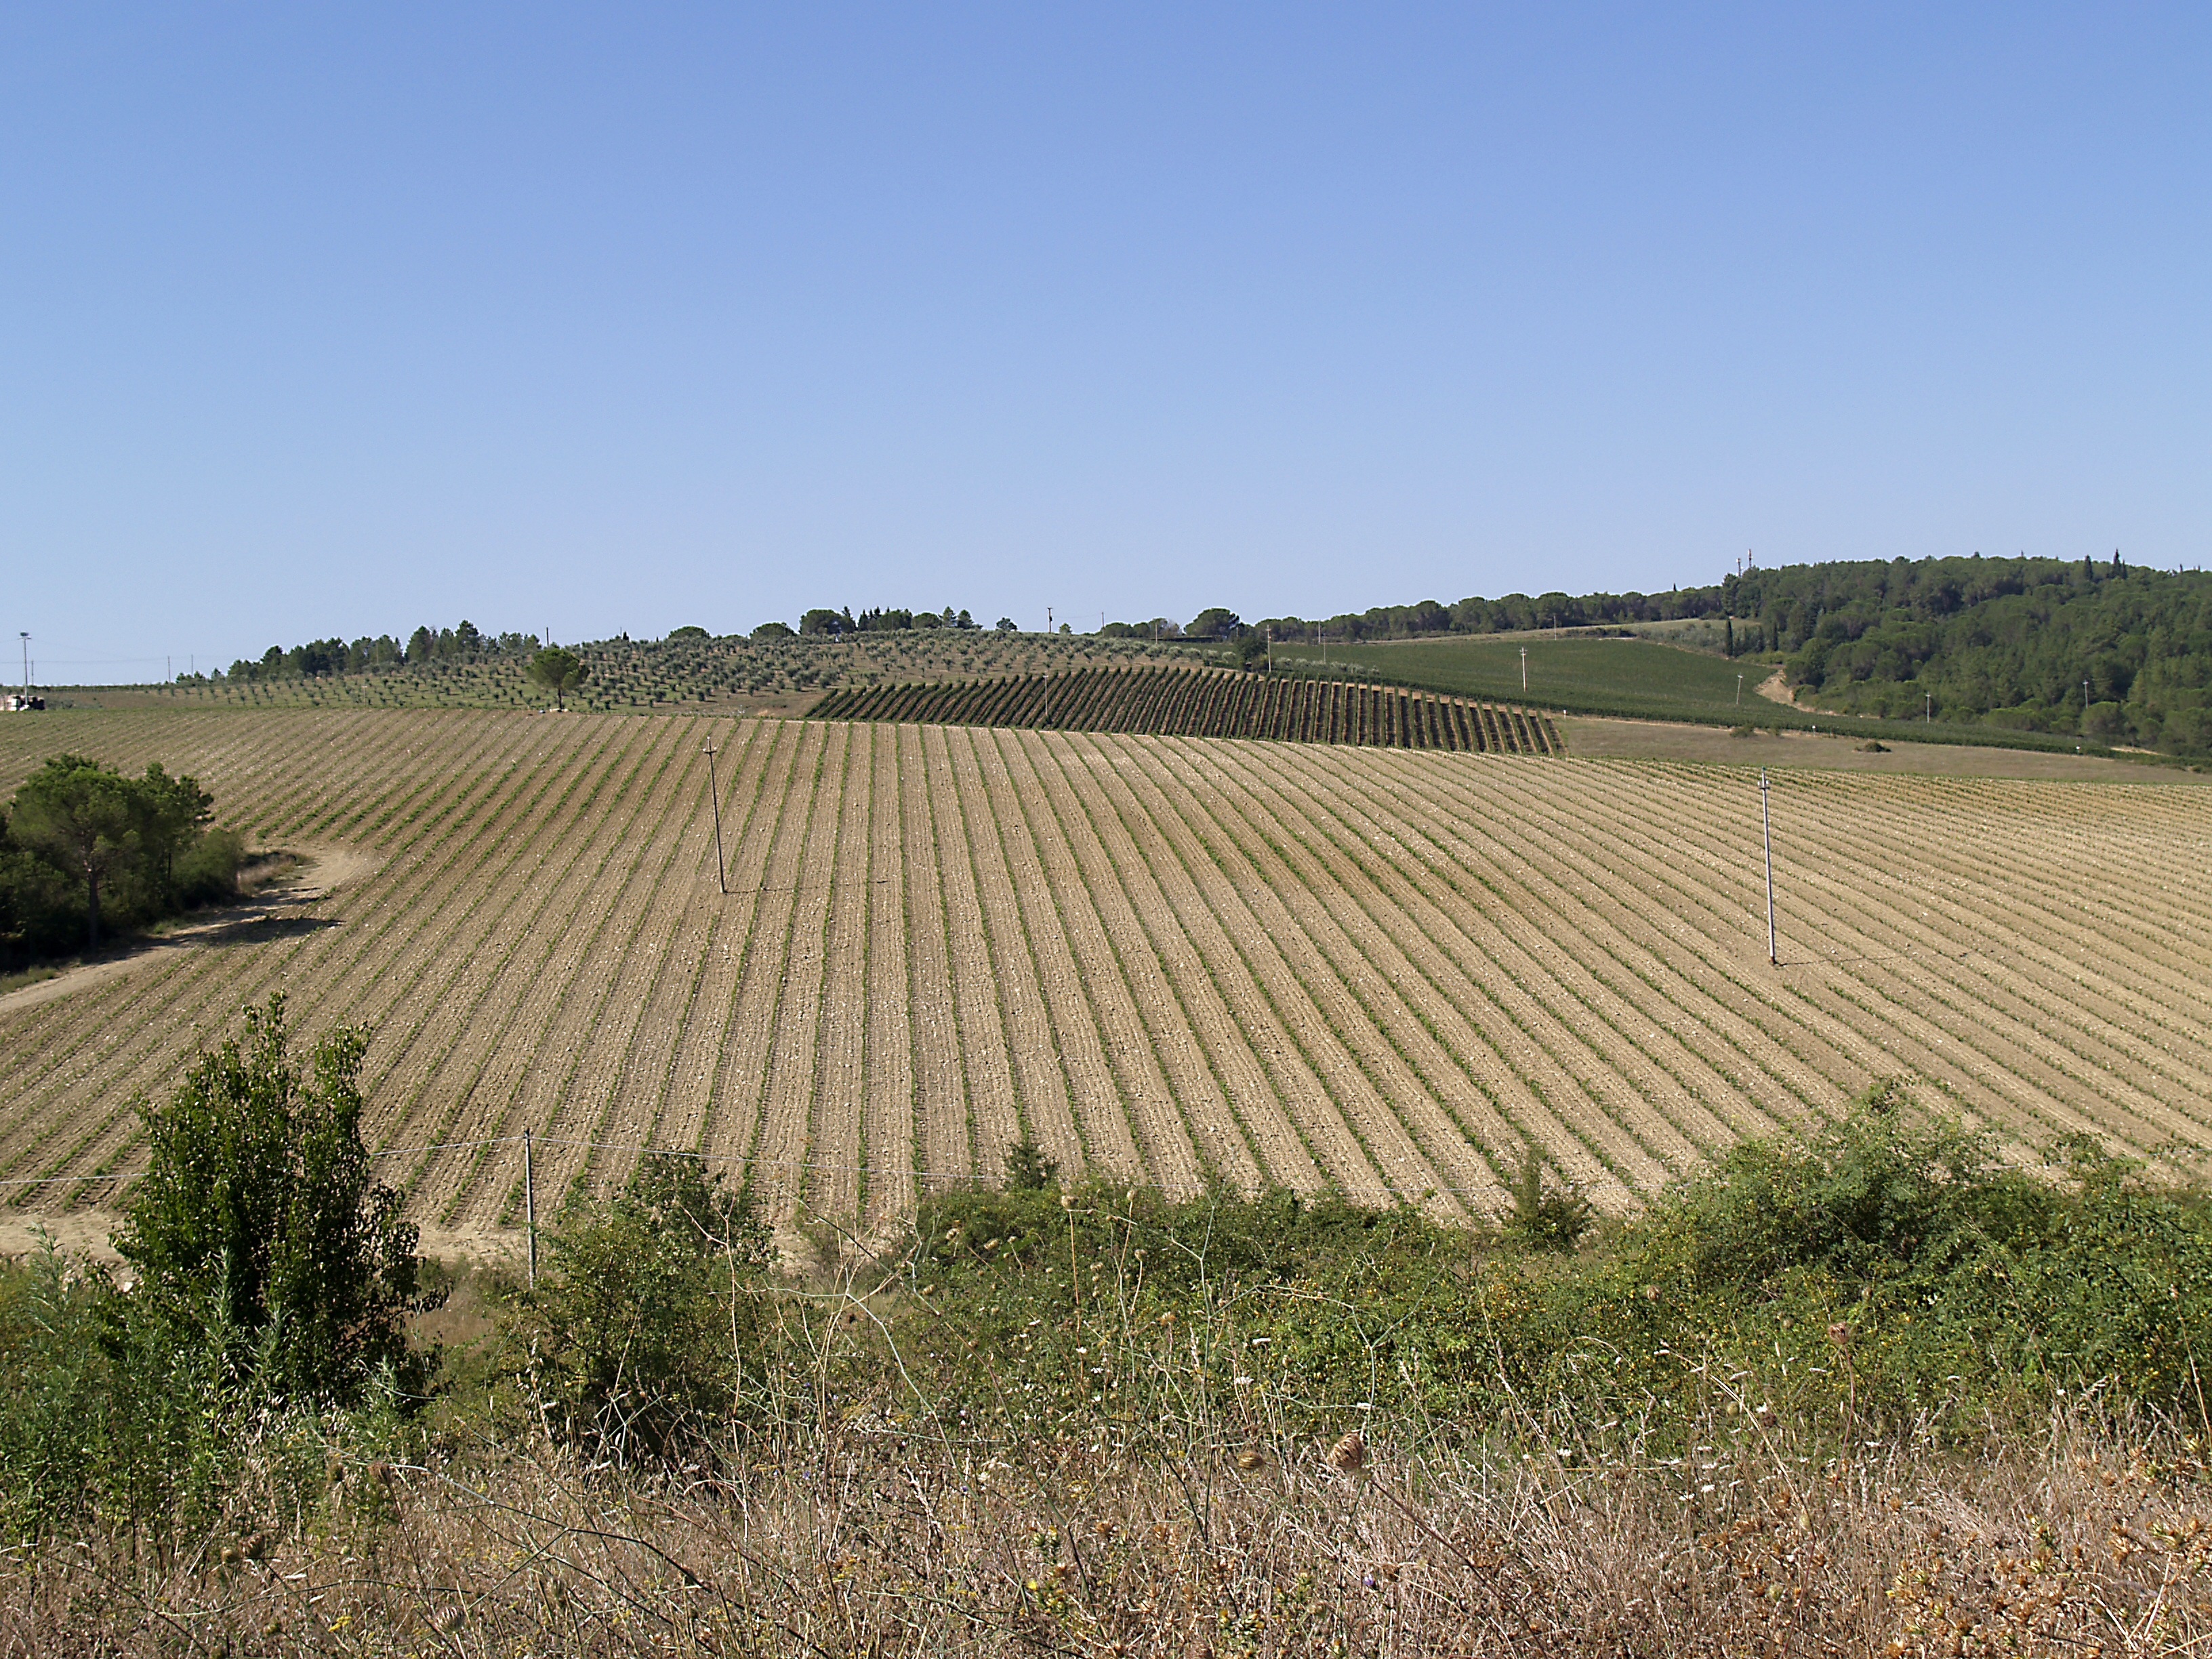
landscape, field, farm, prairie, soil, italy, tuscany, agriculture, plain, rural area, grass family, outdoor structure, land lot